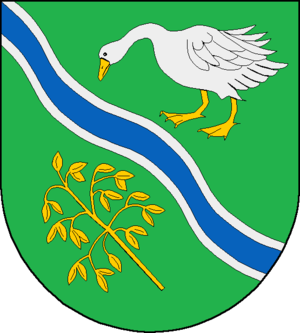
Krems II
Coat of arms of Krems II
Krems II er en by og en kommune i det nordlige Tyskland, beliggende i Amt Trave-Land under Kreis Segeberg. Kreis Segeberg ligger i den sydøstlige del af delstaten Slesvig-Holsten.